Morayshire Railway

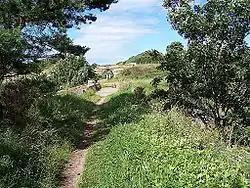
Bareflathills

Hutchings & Co were awarded the contract and the first sod was cut at Bareflathills just outside Elgin near the River Lossie by the wife of James Grant on Saturday, 30 November 1851. A large cheering crowd witnessed the ceremony amid the firing of cannons. This point was chosen because it possessed the three most difficult engineering features to be overcome—the bridge over the River Lossie, the road bridge over the track and the very deep cutting.